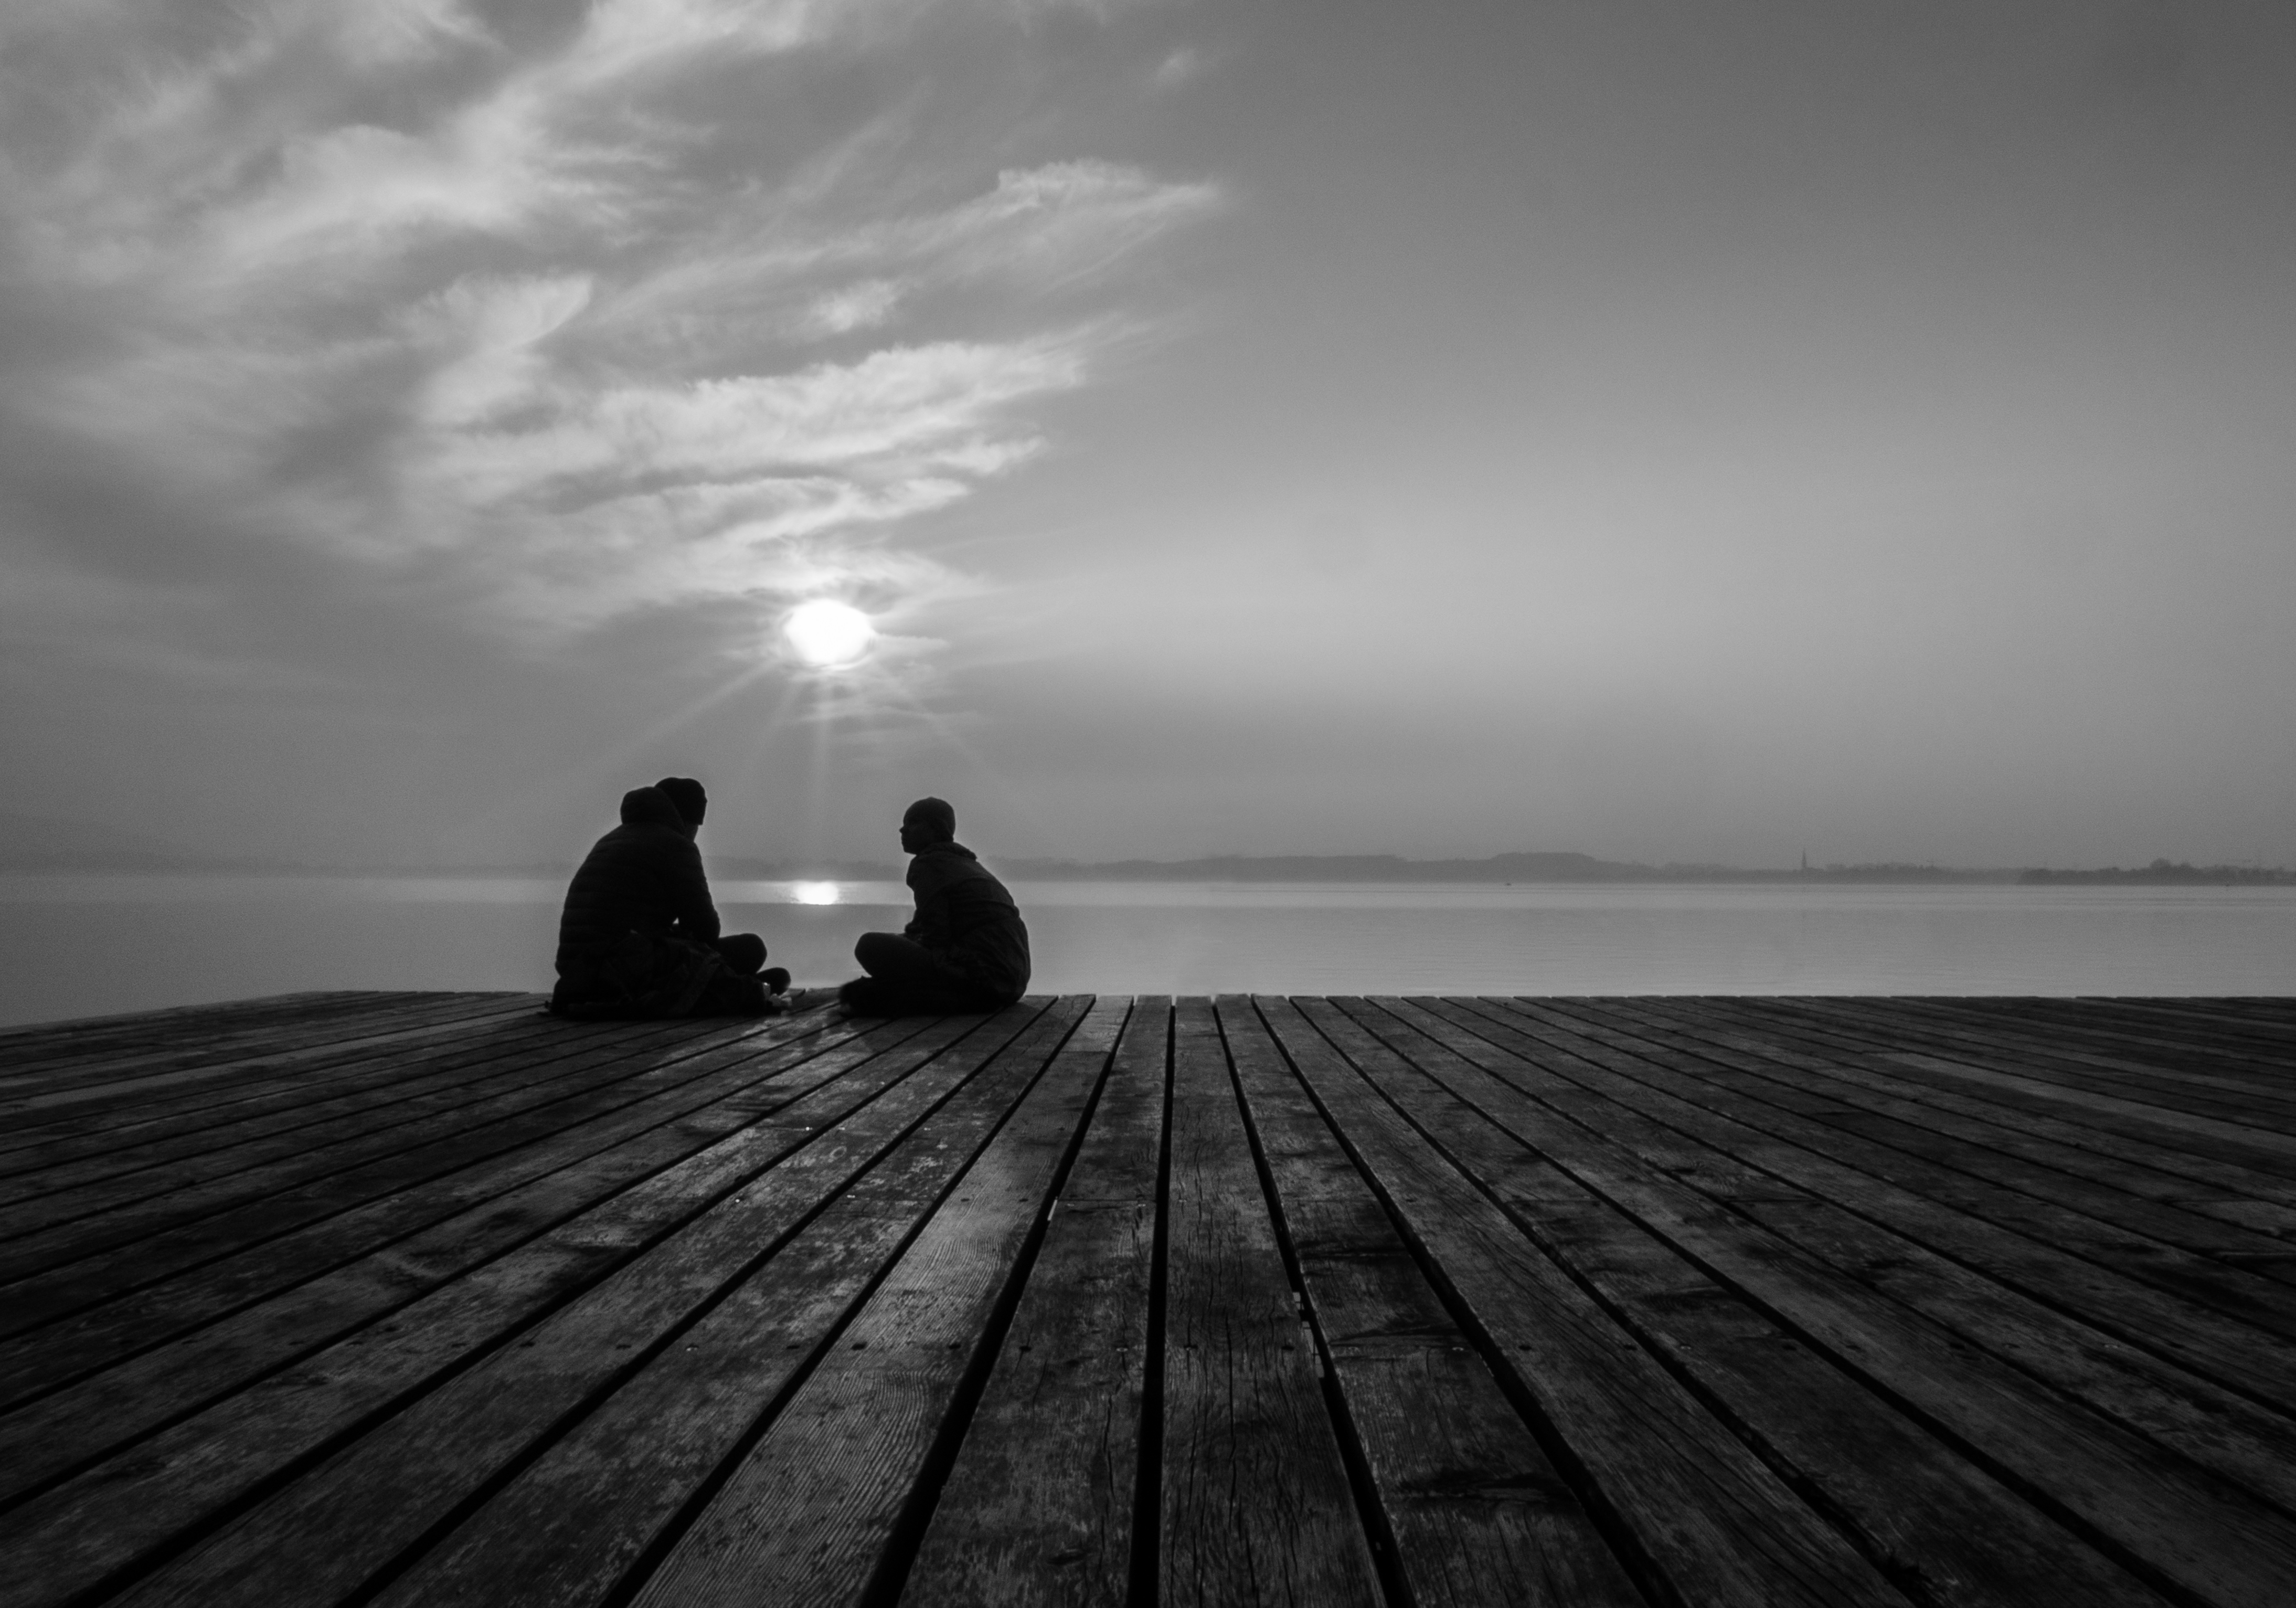
sea, coast, ocean, horizon, silhouette, light, cloud, black and white, sunset, white, sunlight, morning, wave, dawn, pier, dusk, darkness, black, monochrome, photograph, monochrome photography, atmospheric phenomenon